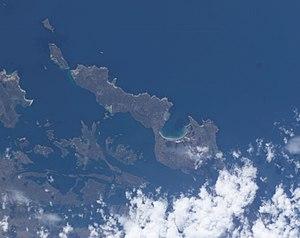
L'île Pebble est une des îles Malouines.